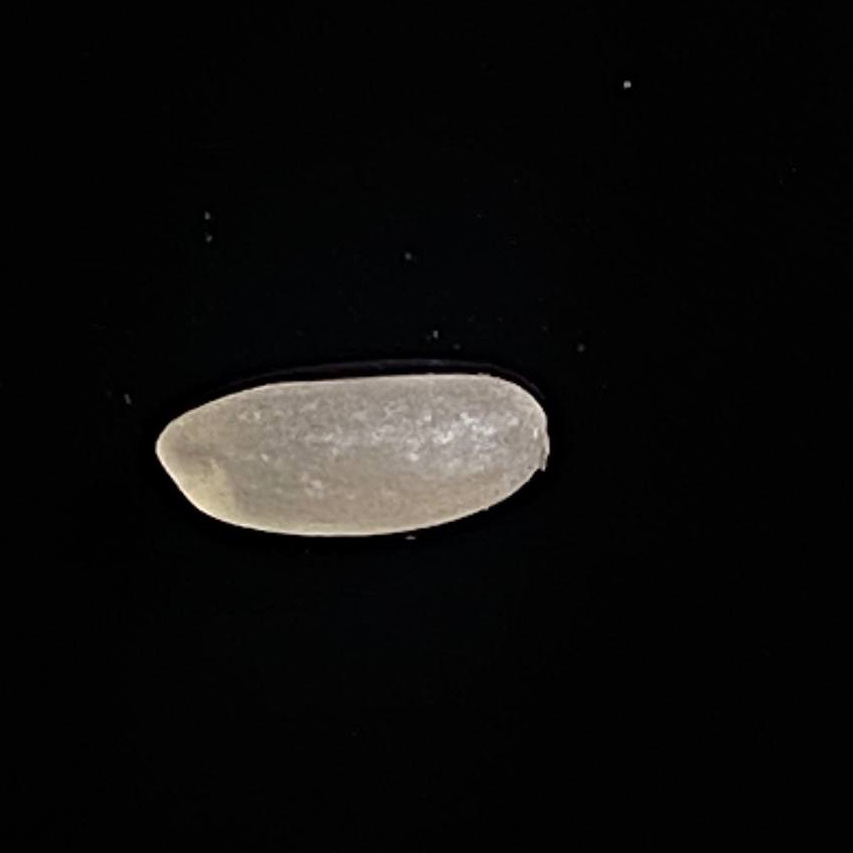
Rice variety: Paijam